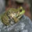
Label: frog